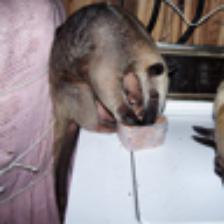
Label: NonHuman